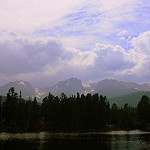
Label: mountain